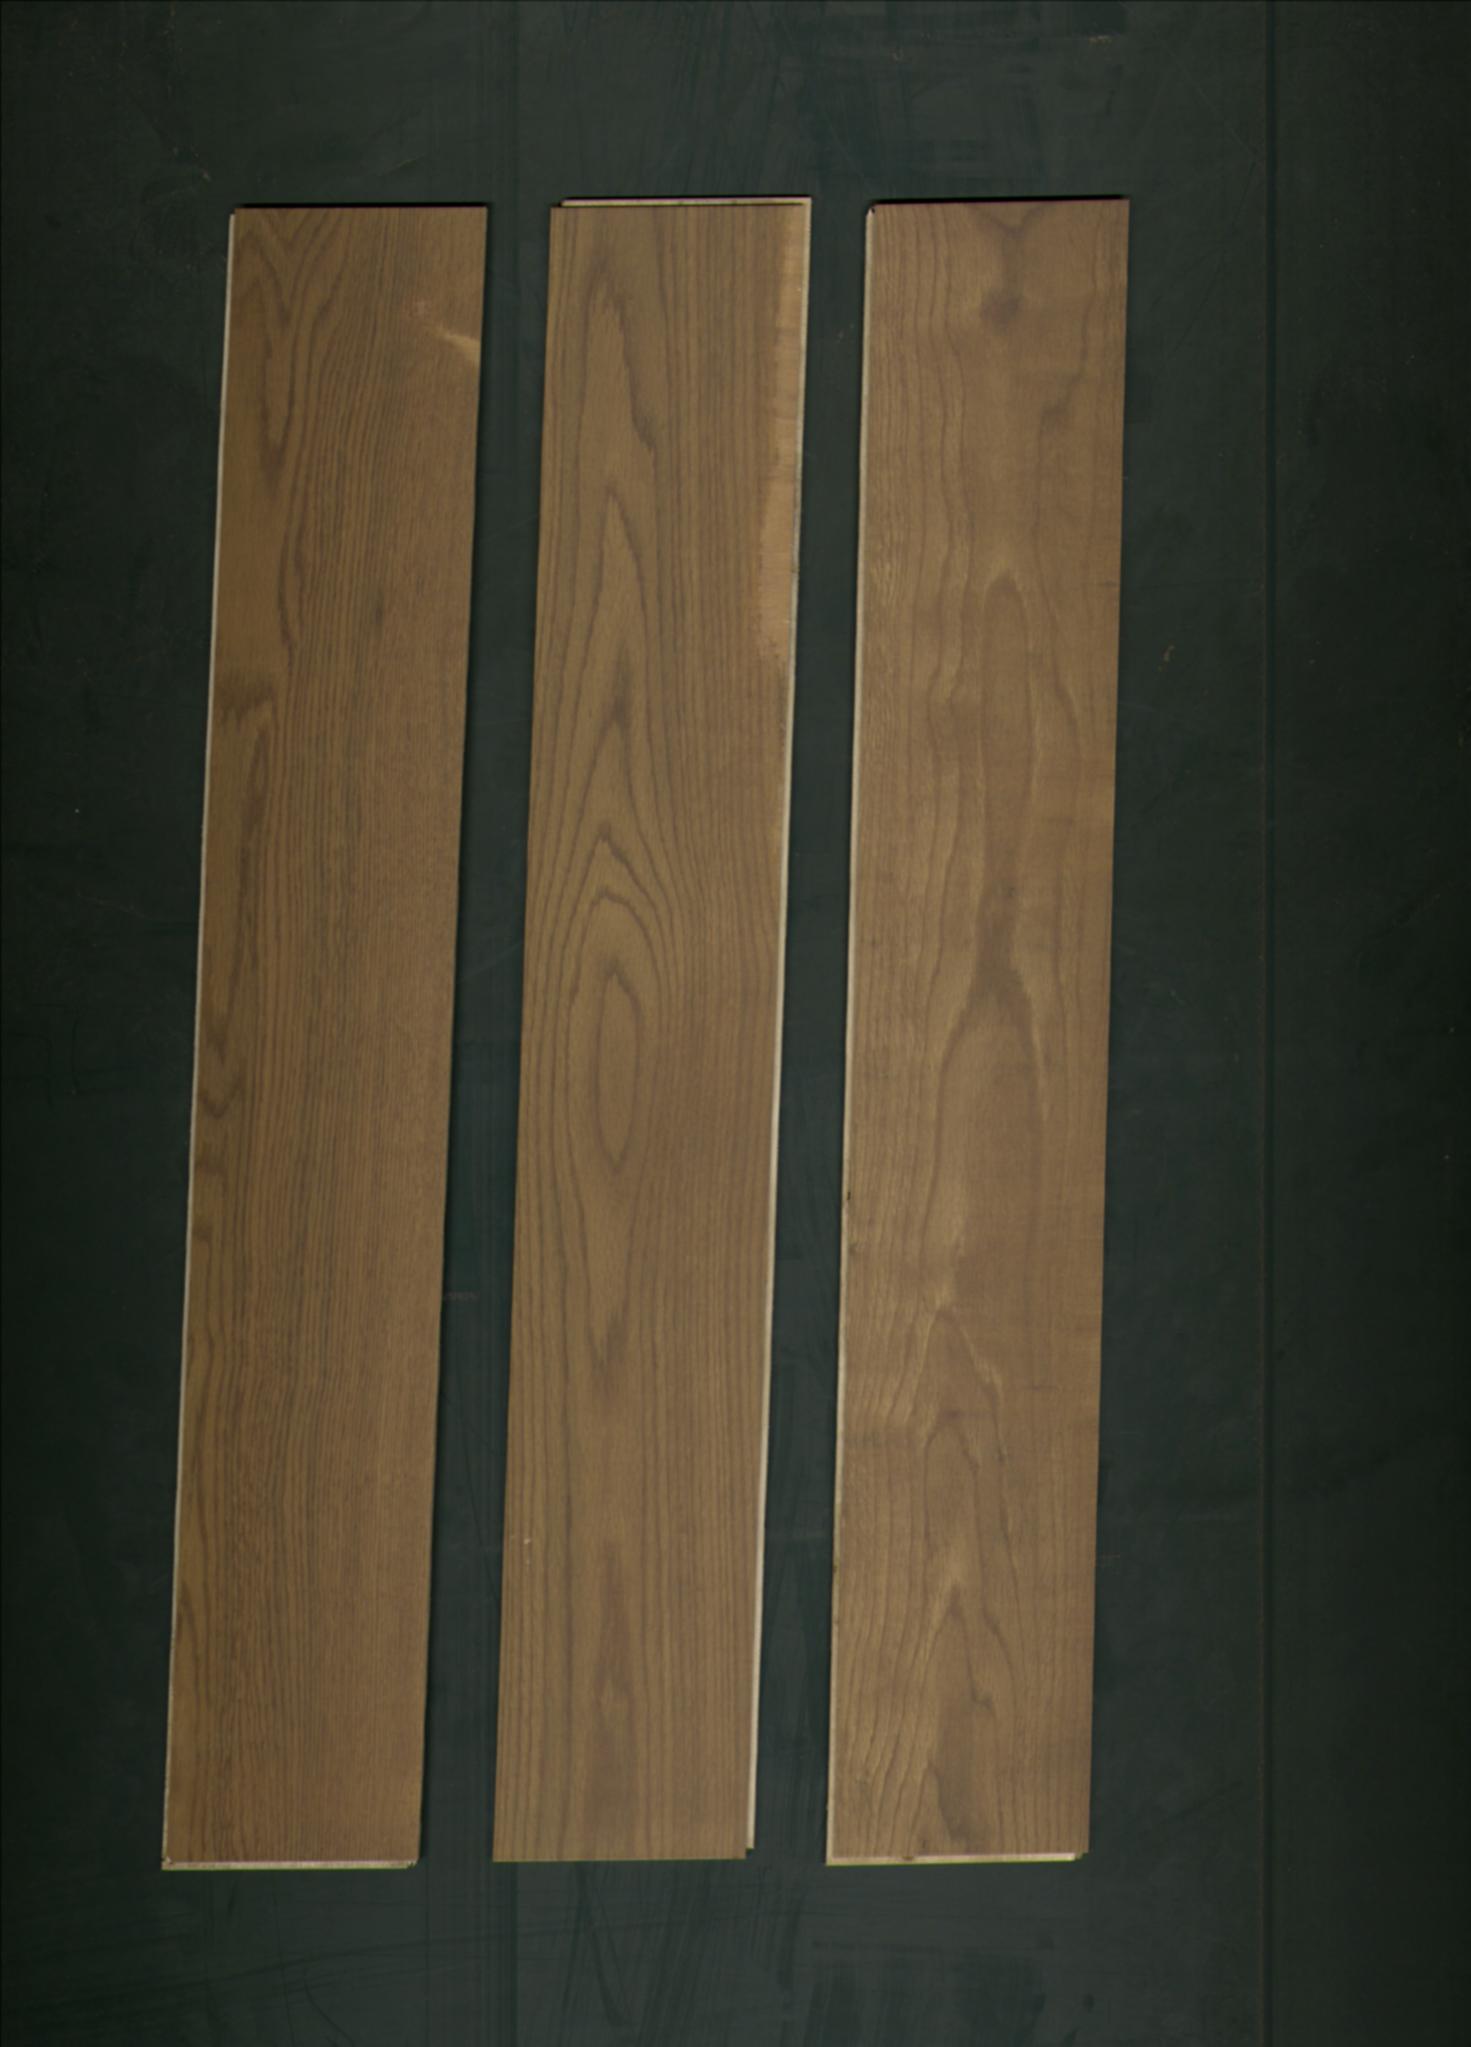
Label: mixers